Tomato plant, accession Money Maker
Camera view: bottom (45 deg); turntable rotation: 240 degrees
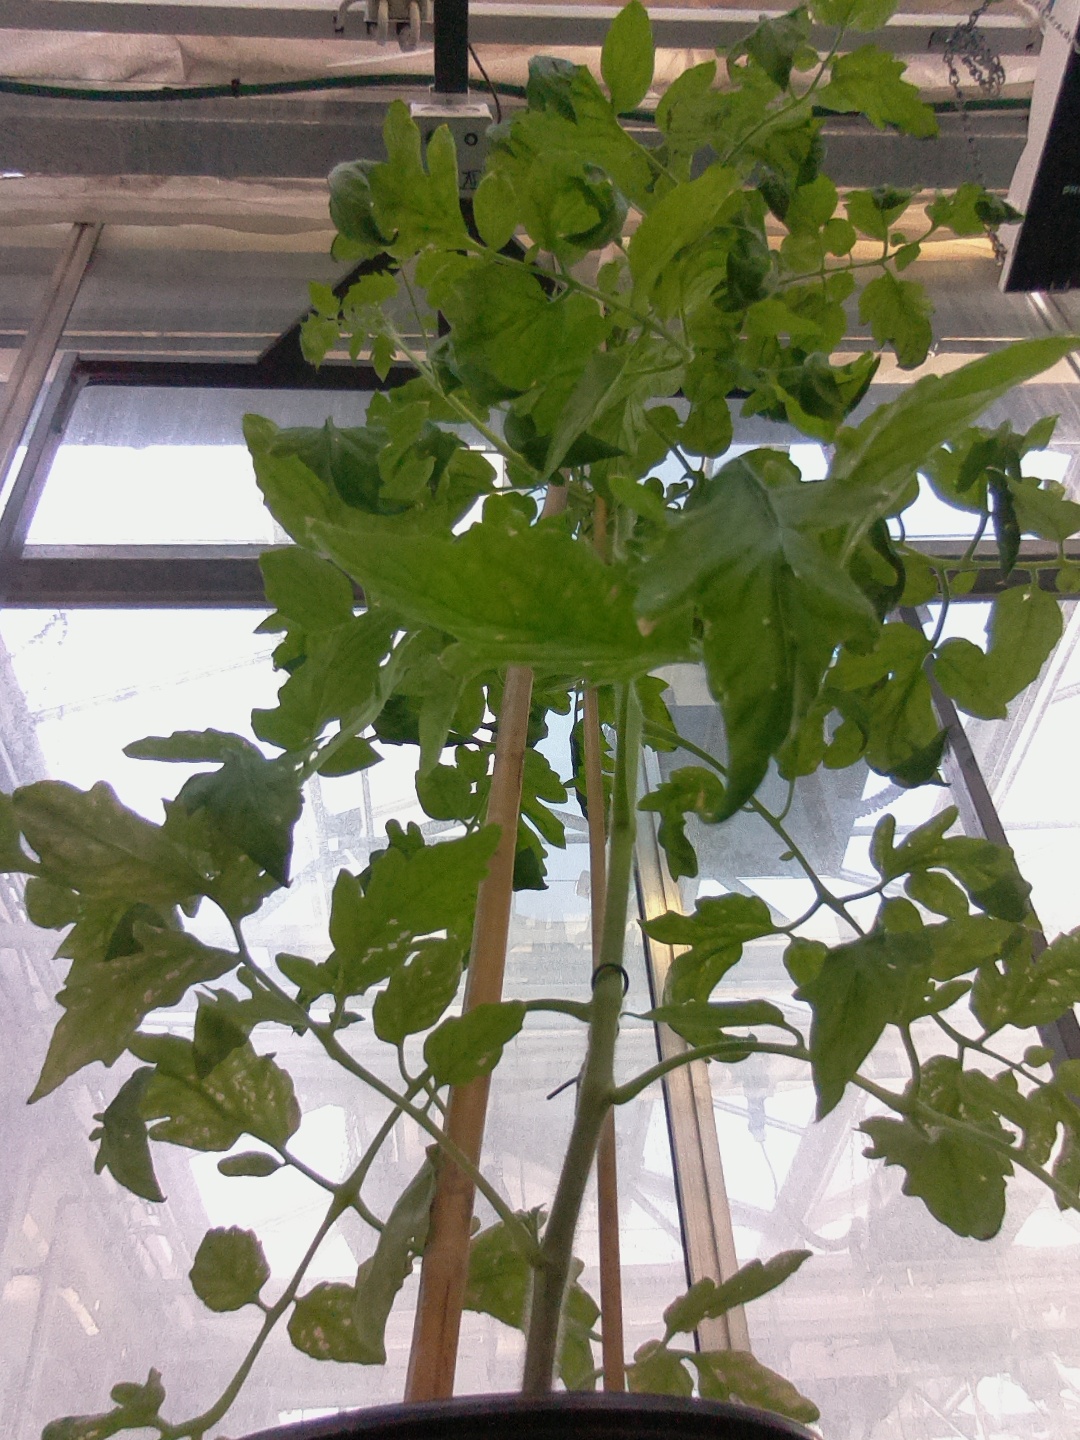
BBCH growth stage 72: 20%-30% of final fruit size